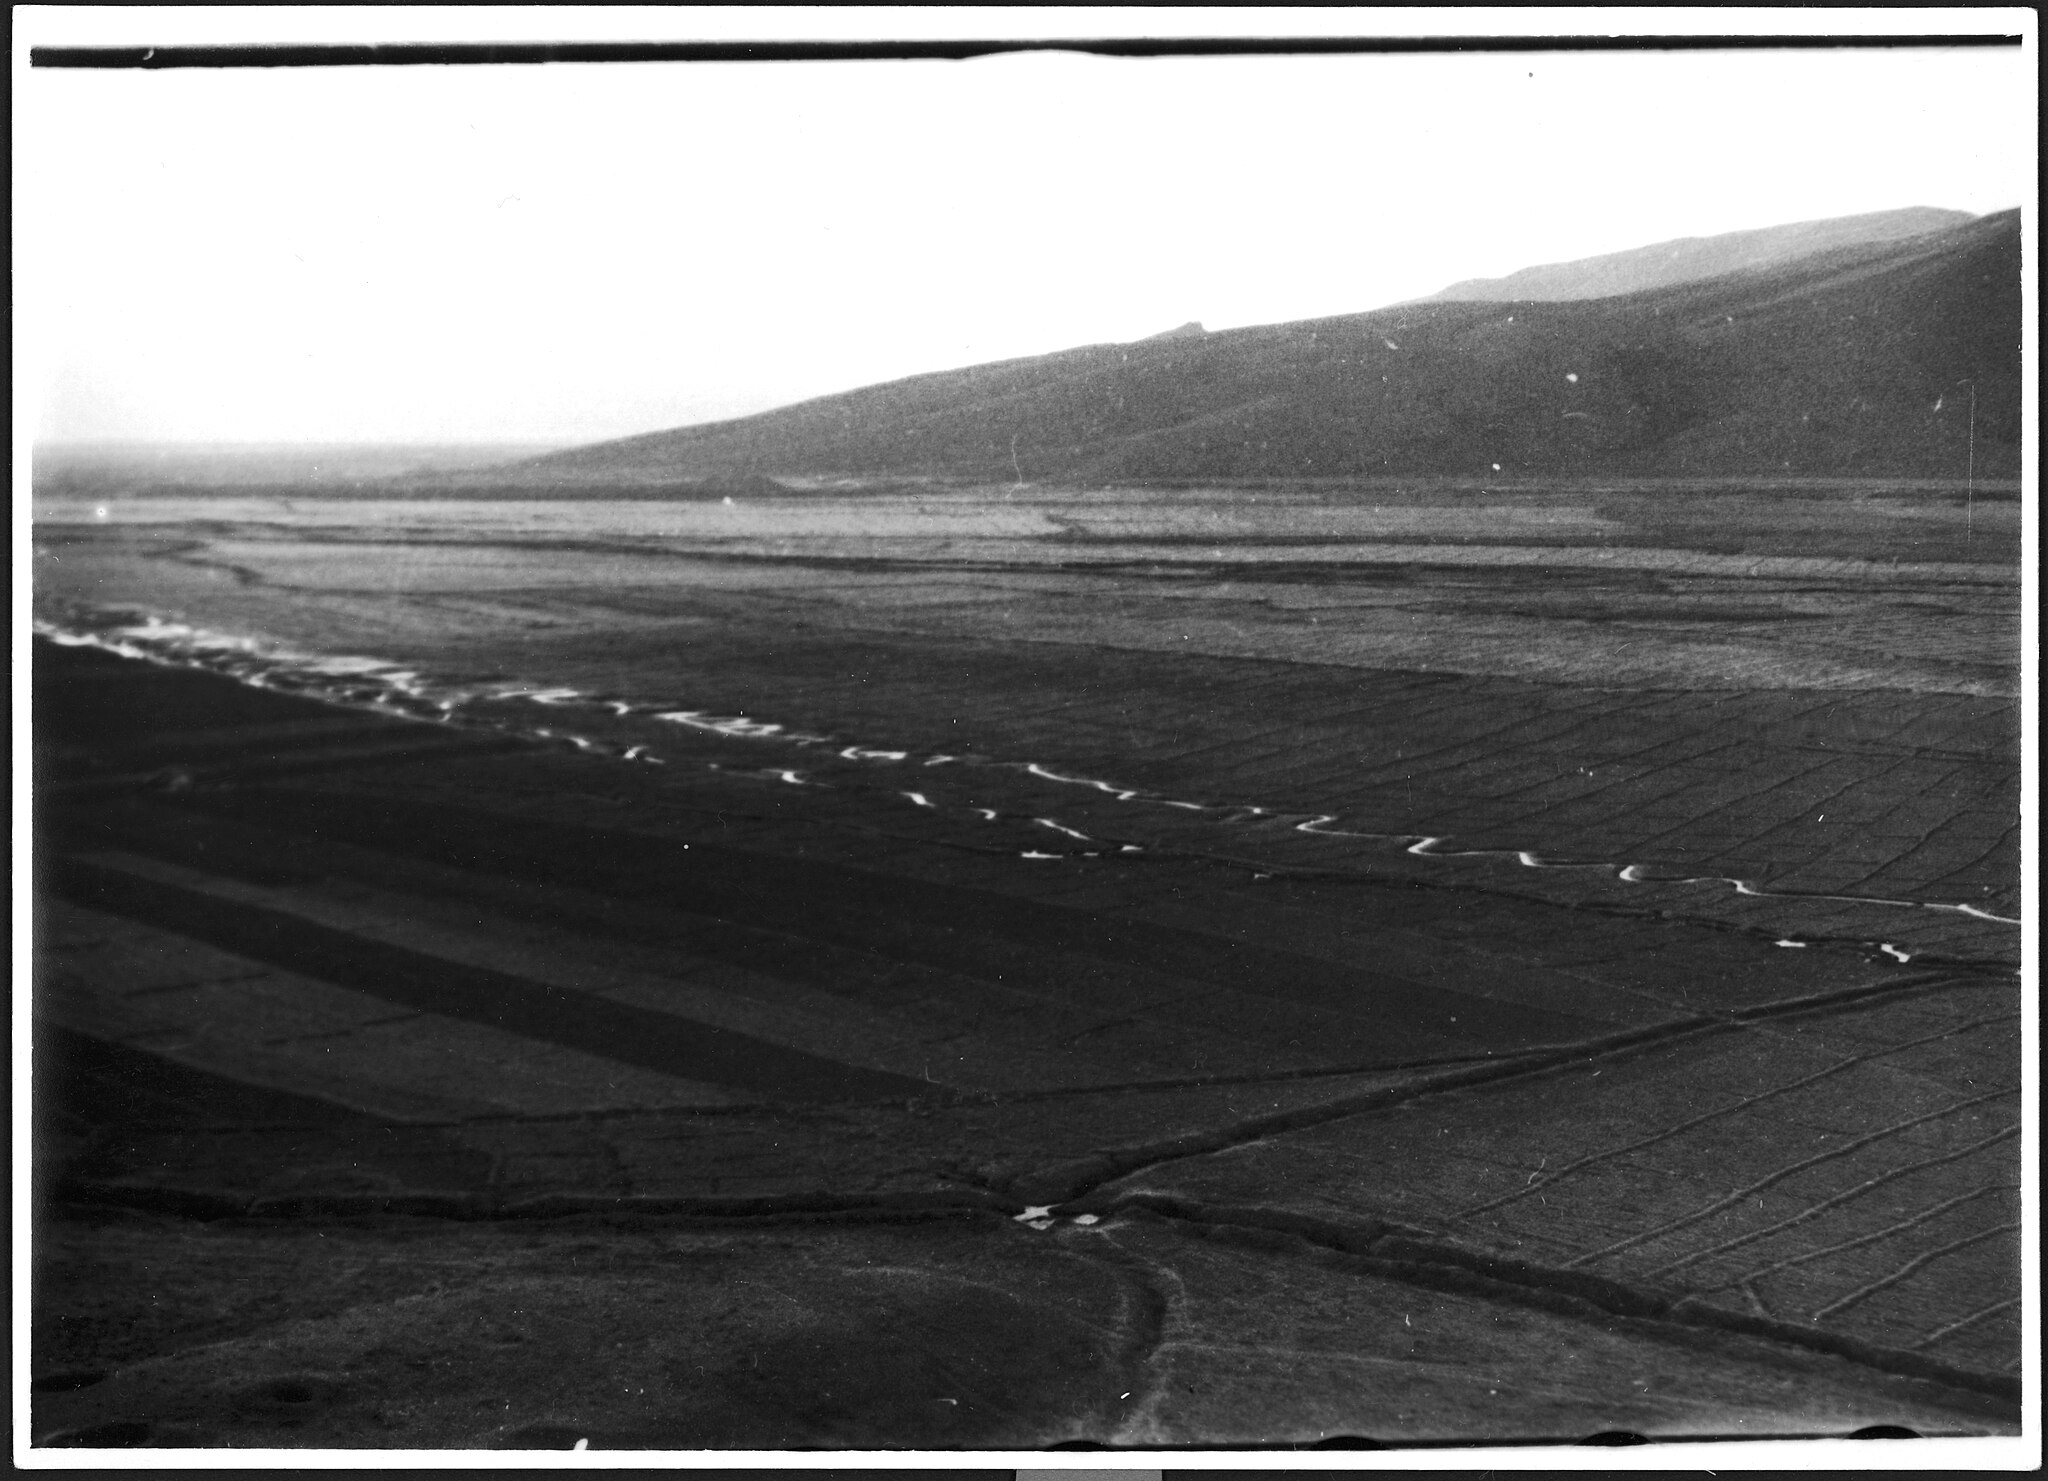
Title: CH-NB - Persien, Naksch-i-Rustem (Naqsh-i Rustam)- Landschaft (Lokalisierung unsicher) - Annemarie Schwarzenbach - SLA-Schwarzenbach-A-5-04-016
Description: Persien, Naksch-i-Rustem (Naqsh-i Rustam): Landschaft (Lokalisierung unsicher); Blick auf eine Ebene mit Fluss, im Hintergrund Hügel- und Berglandschaft
Date: from 1933 until 1934
Categories: Author died more than 70 years ago public domain images, Naqsh-e Rustam, Media contributed by the Swiss National Library, CC-PD-Mark, All media supported by Wikimedia CH, GWToolset Batch Upload, CH-NB-Annemarie Schwarzenbach, Photographs by Annemarie Schwarzenbach - Iran